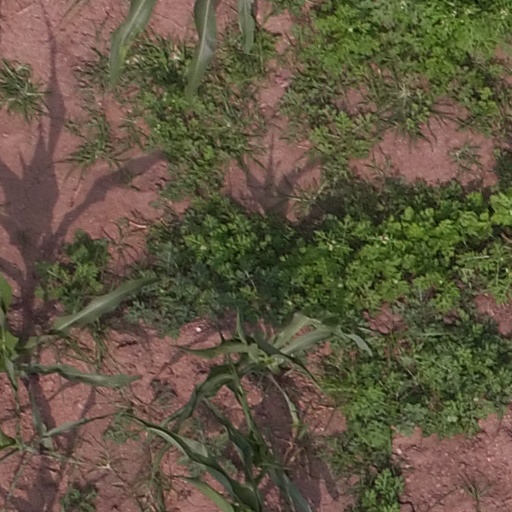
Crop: maize; corn